South Dum Dum

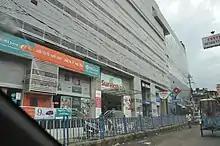
Saltee Plaza, Nagerbazar

In 1870, Dum Dum was divided into two parts named as South Dum Dum and North Dum Dum. Though South Dum Dum Municipality was established on 3rd July, 1870.